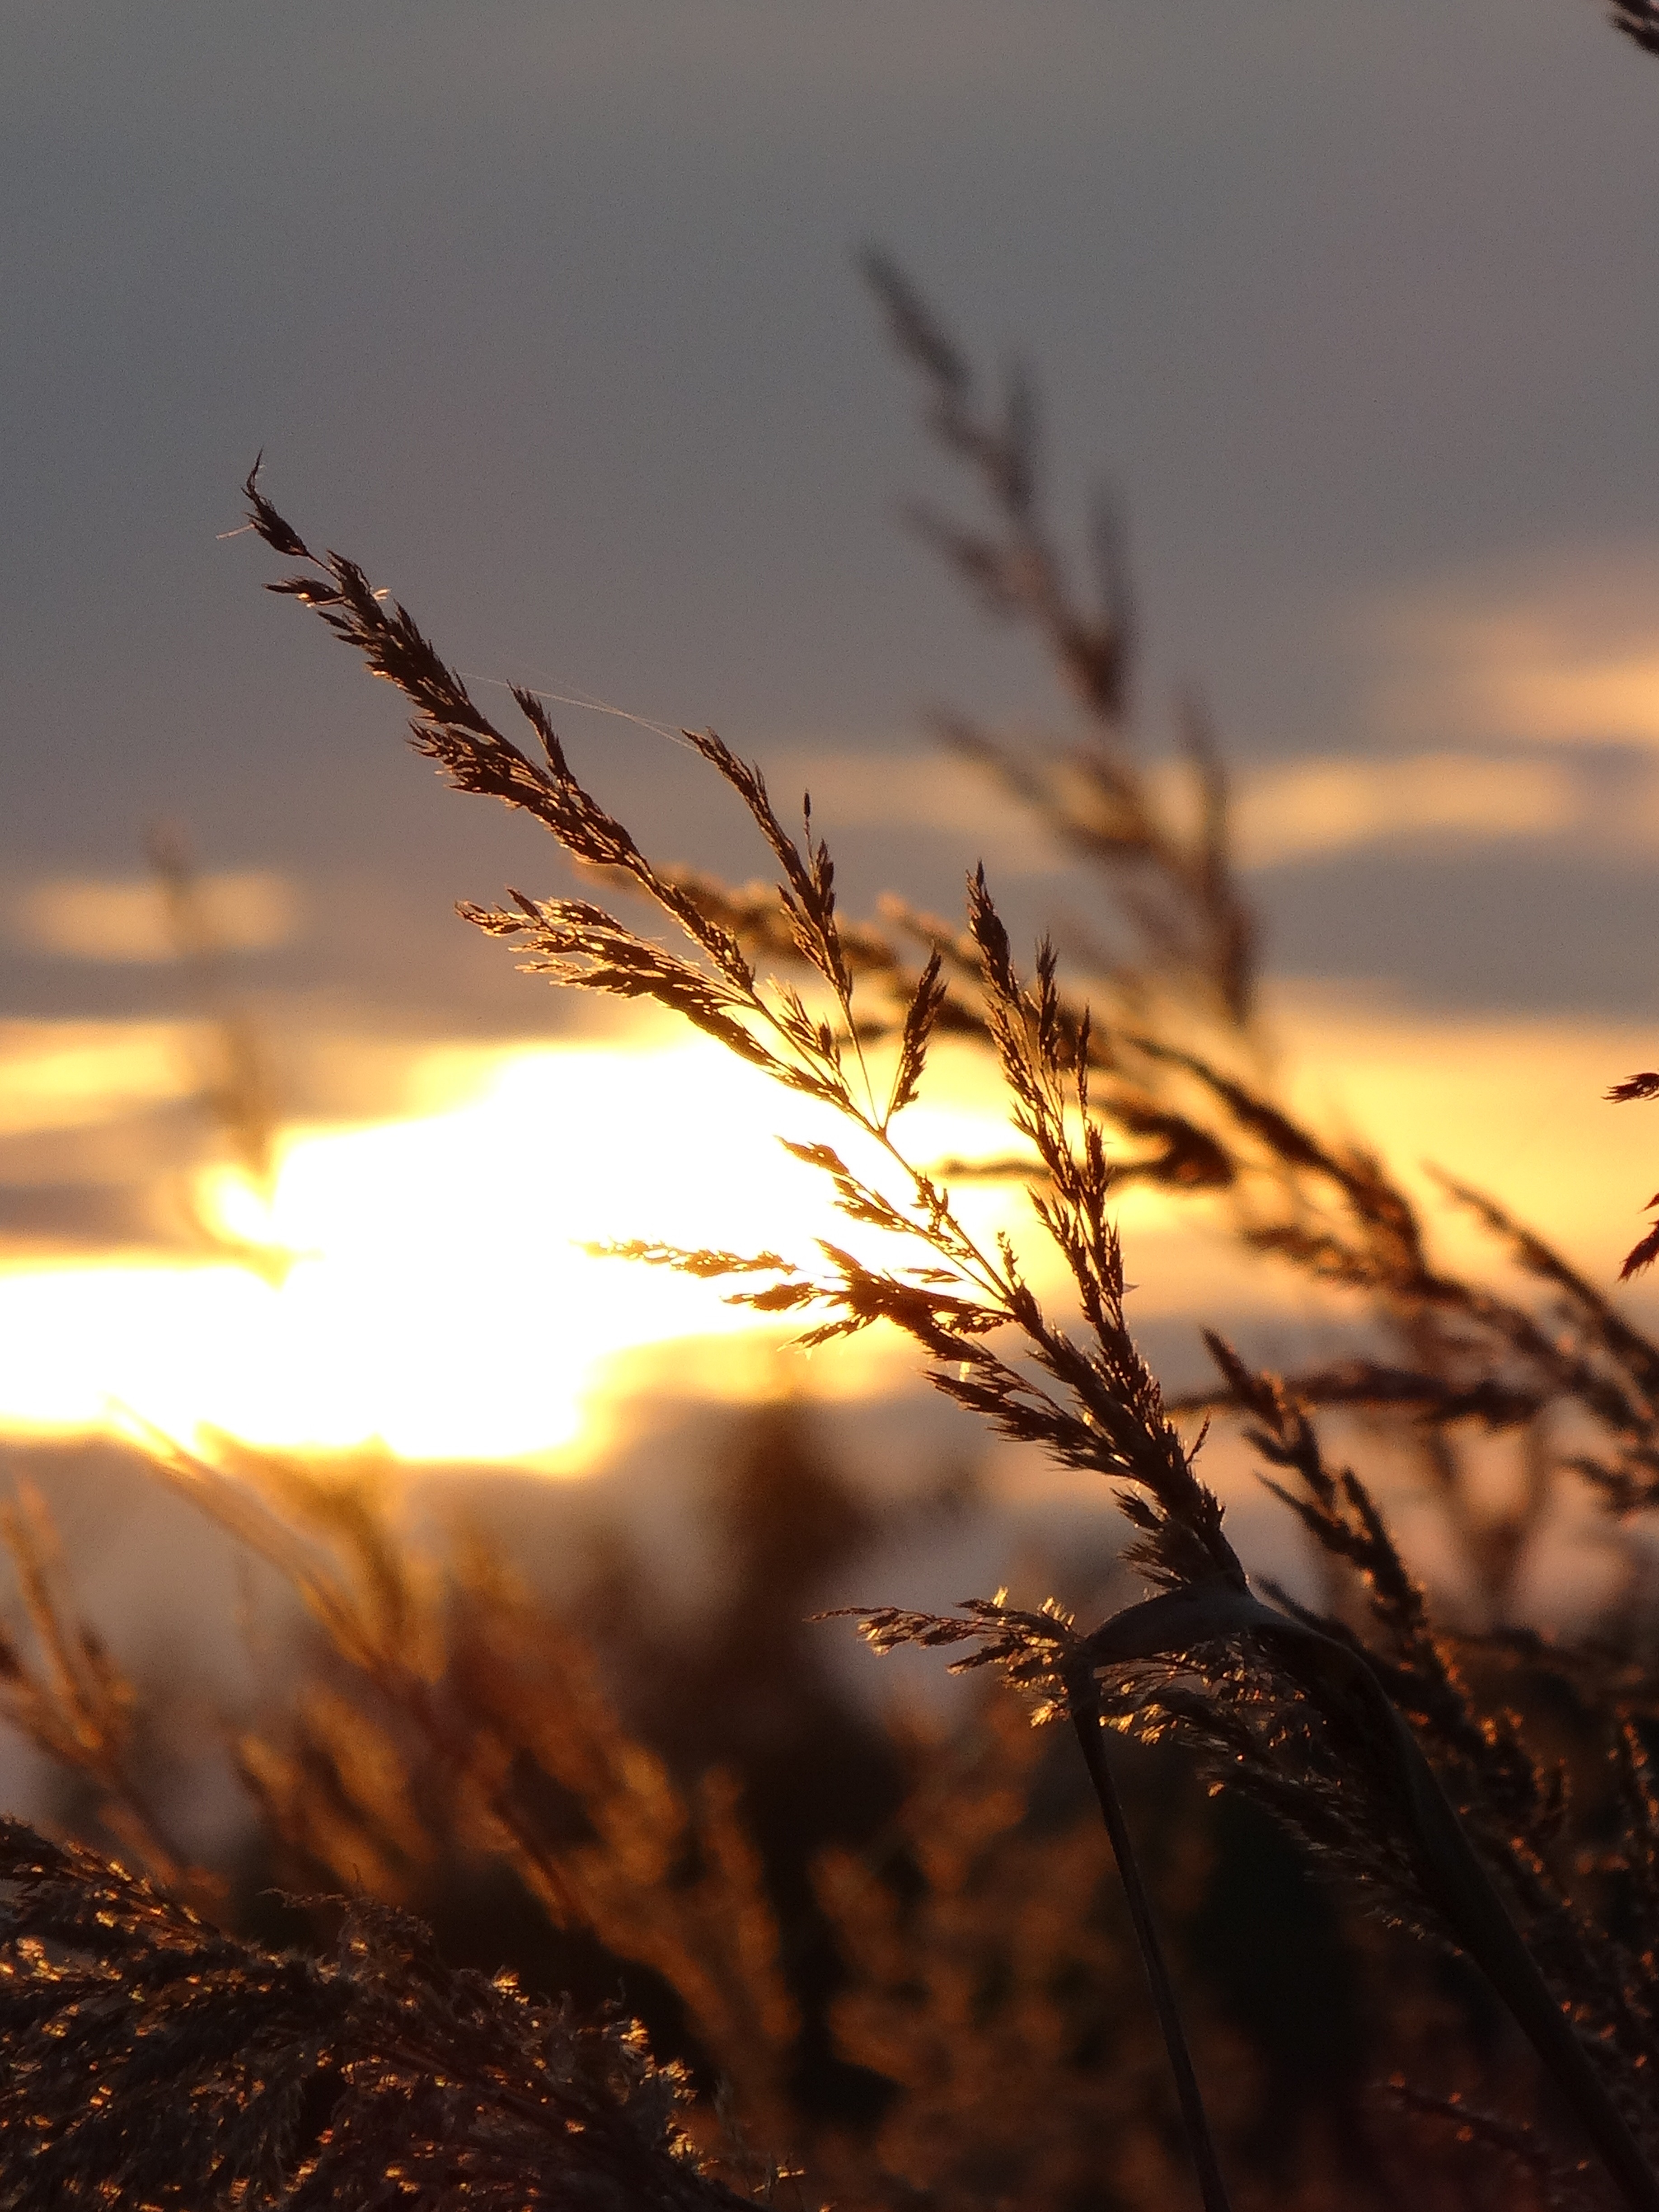
landscape, tree, nature, grass, branch, light, cloud, sky, sun, sunrise, sunset, field, sunlight, morning, leaf, dawn, dusk, evening, autumn, poland, olkusz, atmospheric phenomenon, grass family